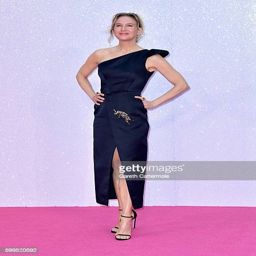
actor attends the world premiere